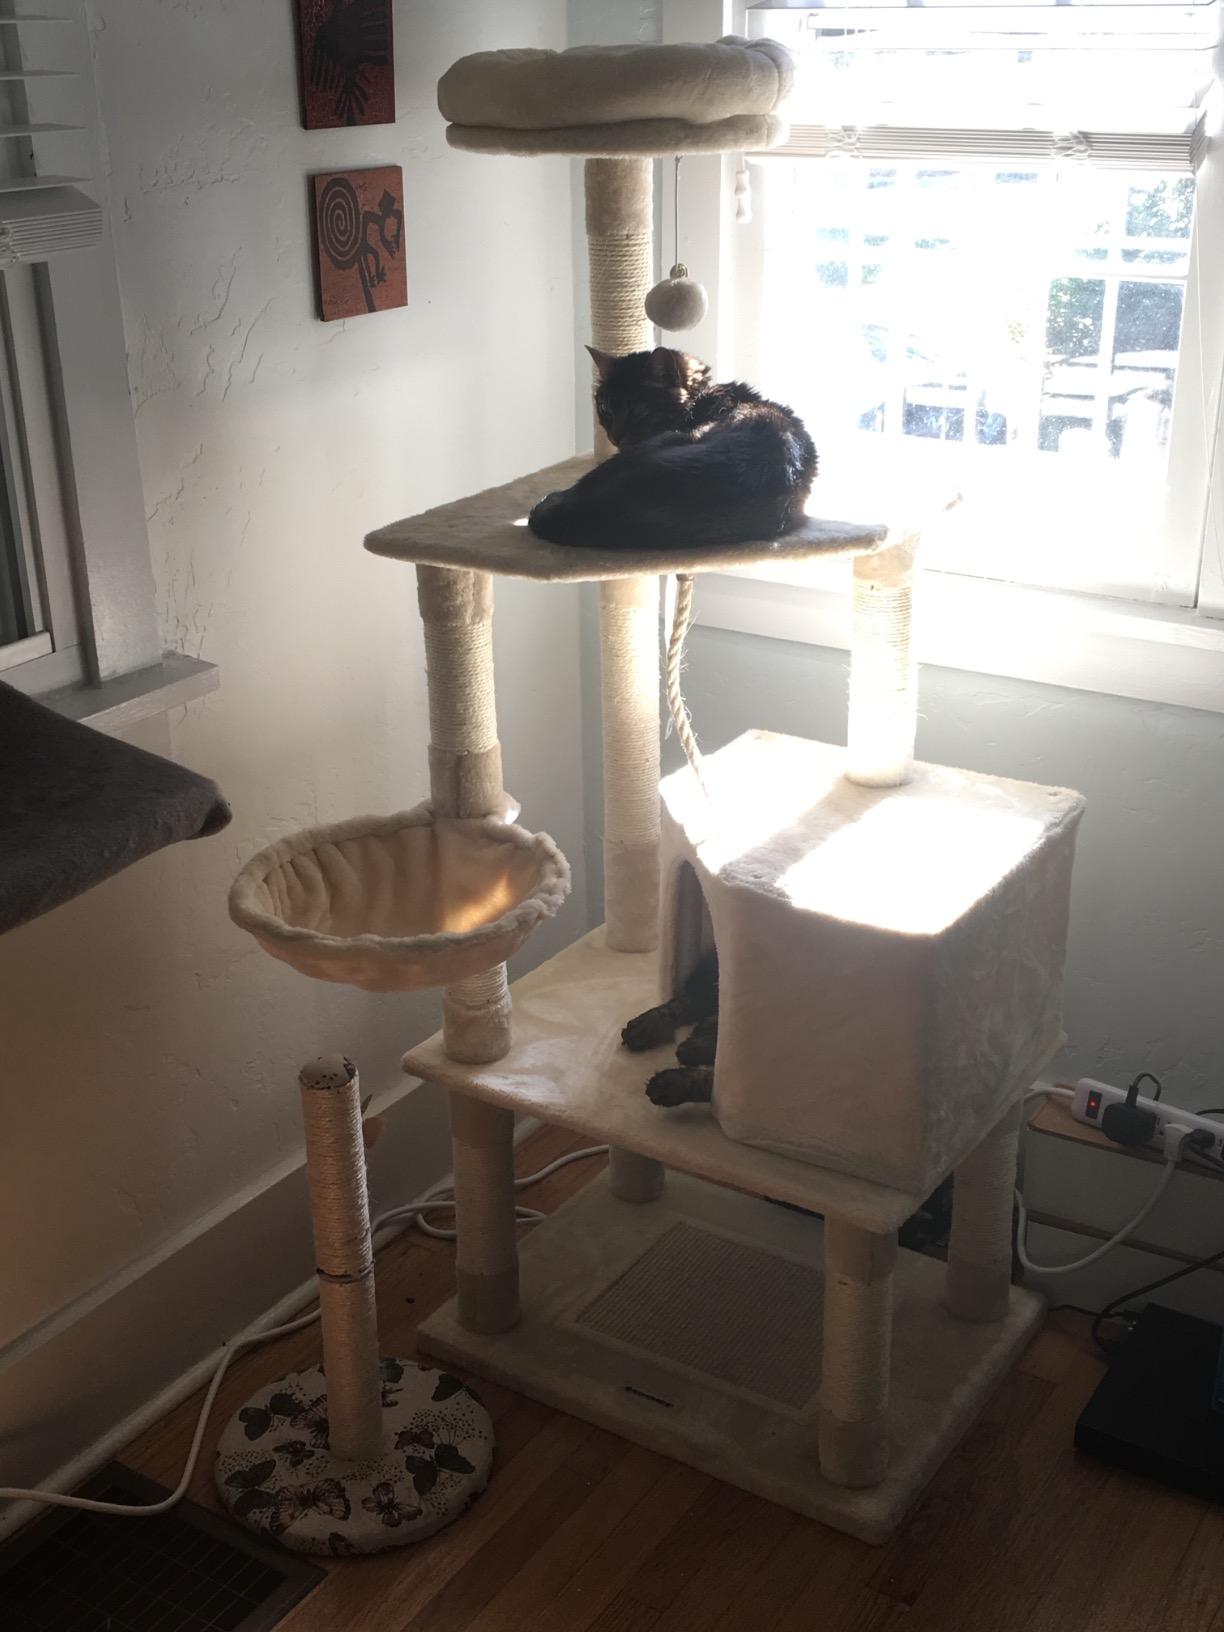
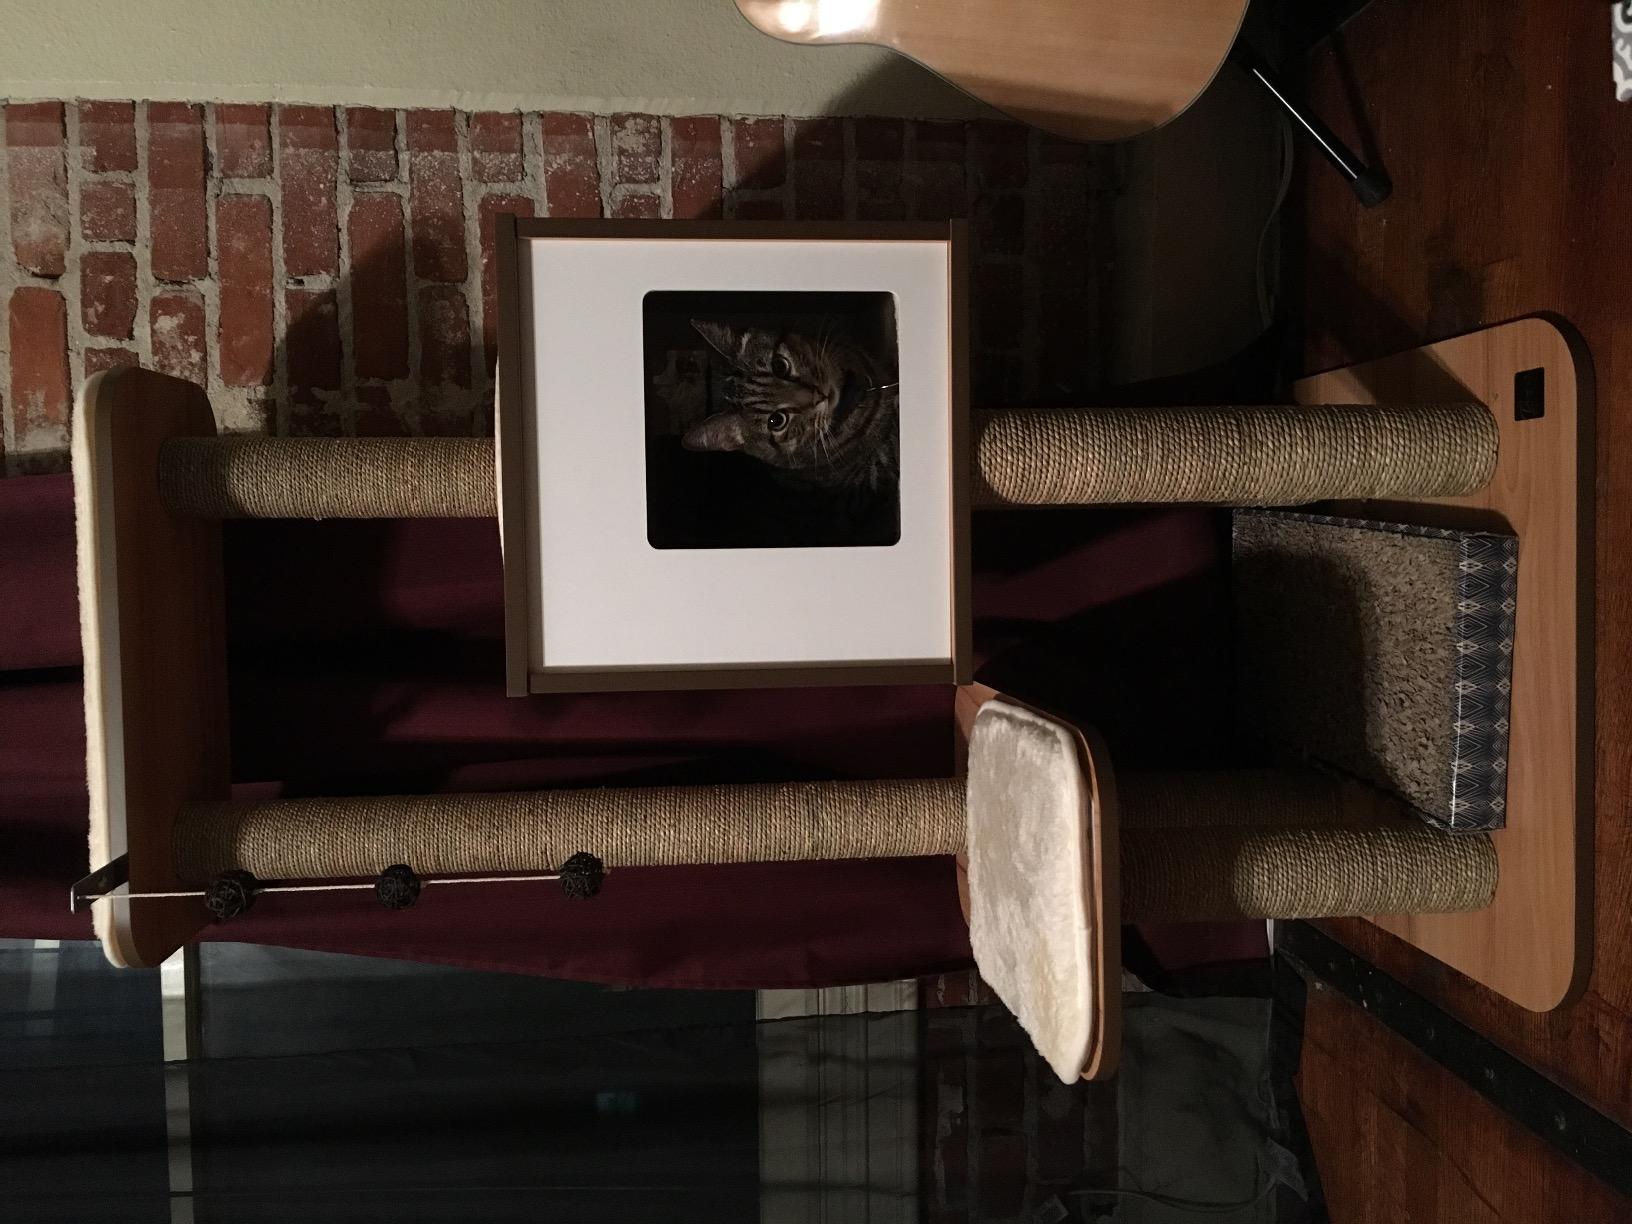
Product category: items_cat tree
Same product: no